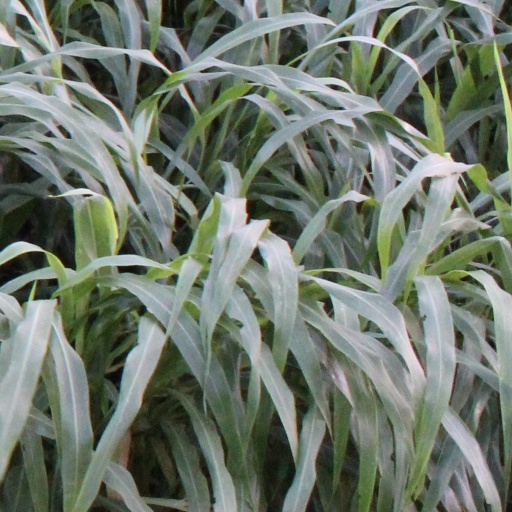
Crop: sorghum